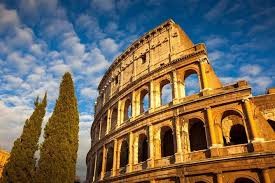
Landmark: Roman Colosseum